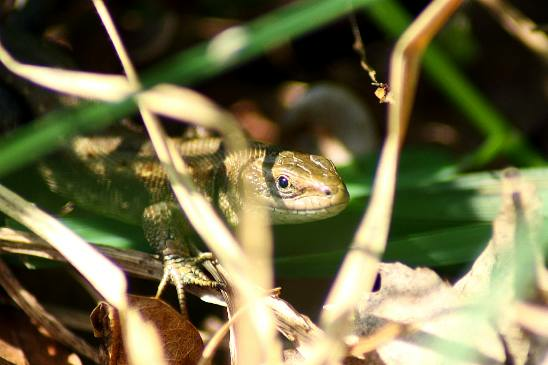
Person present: No